NATO missile defense system

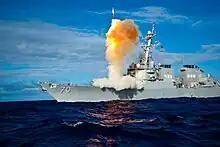
U.S. President Barack Obama proposed using the Aegis Ballistic Missile Defense System (including ship borne launchers) in 2009, replacing a planned Ground-Based Midcourse Defense system deployed in Poland and the Czech Republic.

The NATO missile defense system is a missile defense system being constructed by the North Atlantic Treaty Organization (NATO) in several member states and around the Mediterranean Sea. Plans for this system have changed several times since first studied in 2002, including as a response to Russian opposition.